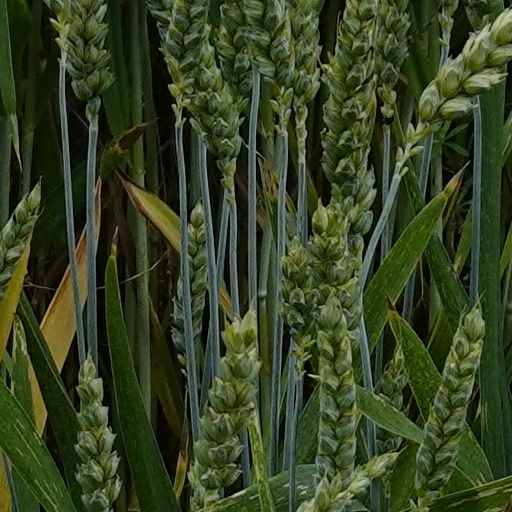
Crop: wheat